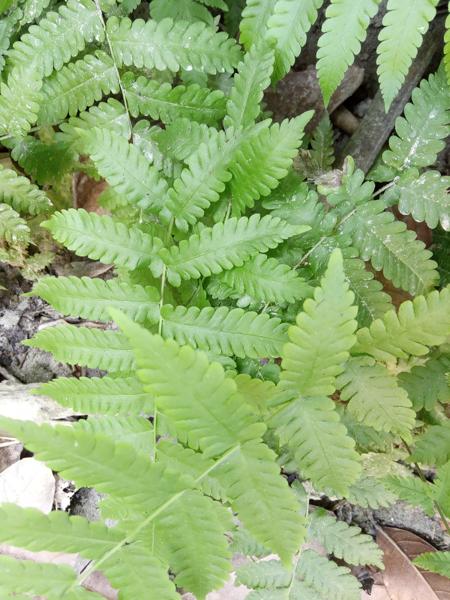
Weed species: Pteris vittata